Common scold

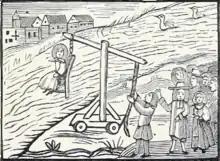
Punishing a common scold in the ducking stool

In the common law of crime in England and Wales, a common scold was a type of public nuisance—a troublesome and angry person who broke the public peace by habitually chastising, arguing, and quarrelling with their neighbours. Most punished for scolding were women, though men could be found to be scolds.